Gene Carter

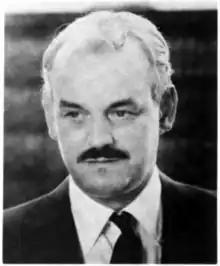
Carter in the 1980s.

On May 26, 1983, Carter was nominated by President Ronald Reagan to a seat on the United States District Court for the District of Maine vacated by Judge Edward Thaxter Gignoux. Carter was confirmed by the United States Senate on June 22, 1983, and received his commission on June 23, 1983. He served as Chief Judge from 1989 to 1996. He assumed senior status on January 2, 2003.